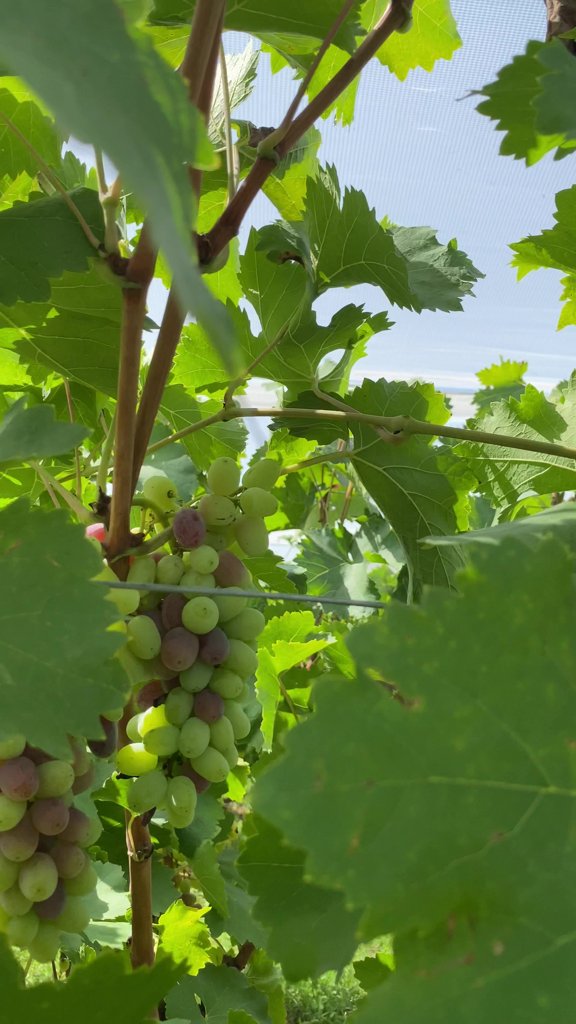
Berries visible: 62
Grape clusters: 2